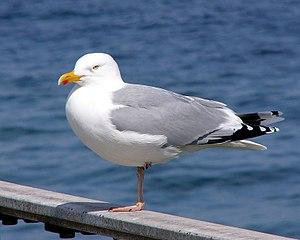
Goéland argenté Frysk: Sulvermiuw Hrvatski: Srebrnasti galeb Magyar: Ezüstsirály Italiano: Gabbiano Reale 日本語: セグロカモメ Limburgs: Zèlvermiew Lietuvių: Sidabrinis kiras
Goéland est un nom vernaculaire ambigu désignant les espèces d'oiseaux marins de la famille des laridés appartenant au genre Larus ainsi que d'autres espèces de cette famille appartenant à d'autres genres. Sur les côtes européennes, l'espèce la plus commune est le Goéland argenté.